Johann Kuhnau

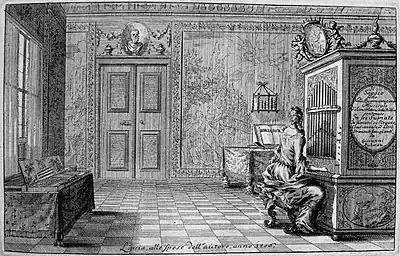
Engraving of frontispiece of "Musicalische Vorstellung einiger biblischer Historien", the "Six Biblical Sonatas" published by Kuhnau and printed by Immanuel Tietze in 1710. In an idealised music room, the lady can be seen on the right playing a house organ with the motto "Dum ludo alludo," a bible by the wall behind. On the left is a clavichord, concealing the tail of a harpsichord.

Kuhnau's reputation today rests on four collections of music for keyboard, which he published in 1689–1700. Particularly important is the last volume, titled "Musicalische Vorstellung einiger biblischer Historien", and known popularly as the "Biblical Sonatas." It contains six sonatas, each outlining a biblical story in several contrasting movements: